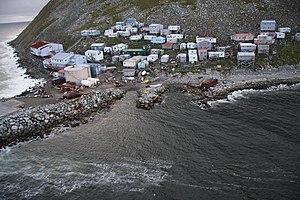
Les îles Diomède, également connues en Russie sous le nom d’îles Gvozdev, en inupiak Ignaluk, sont deux îles rocheuses situées au milieu du détroit de Béring, entre la Sibérie et l’Alaska, près du cercle arctique.